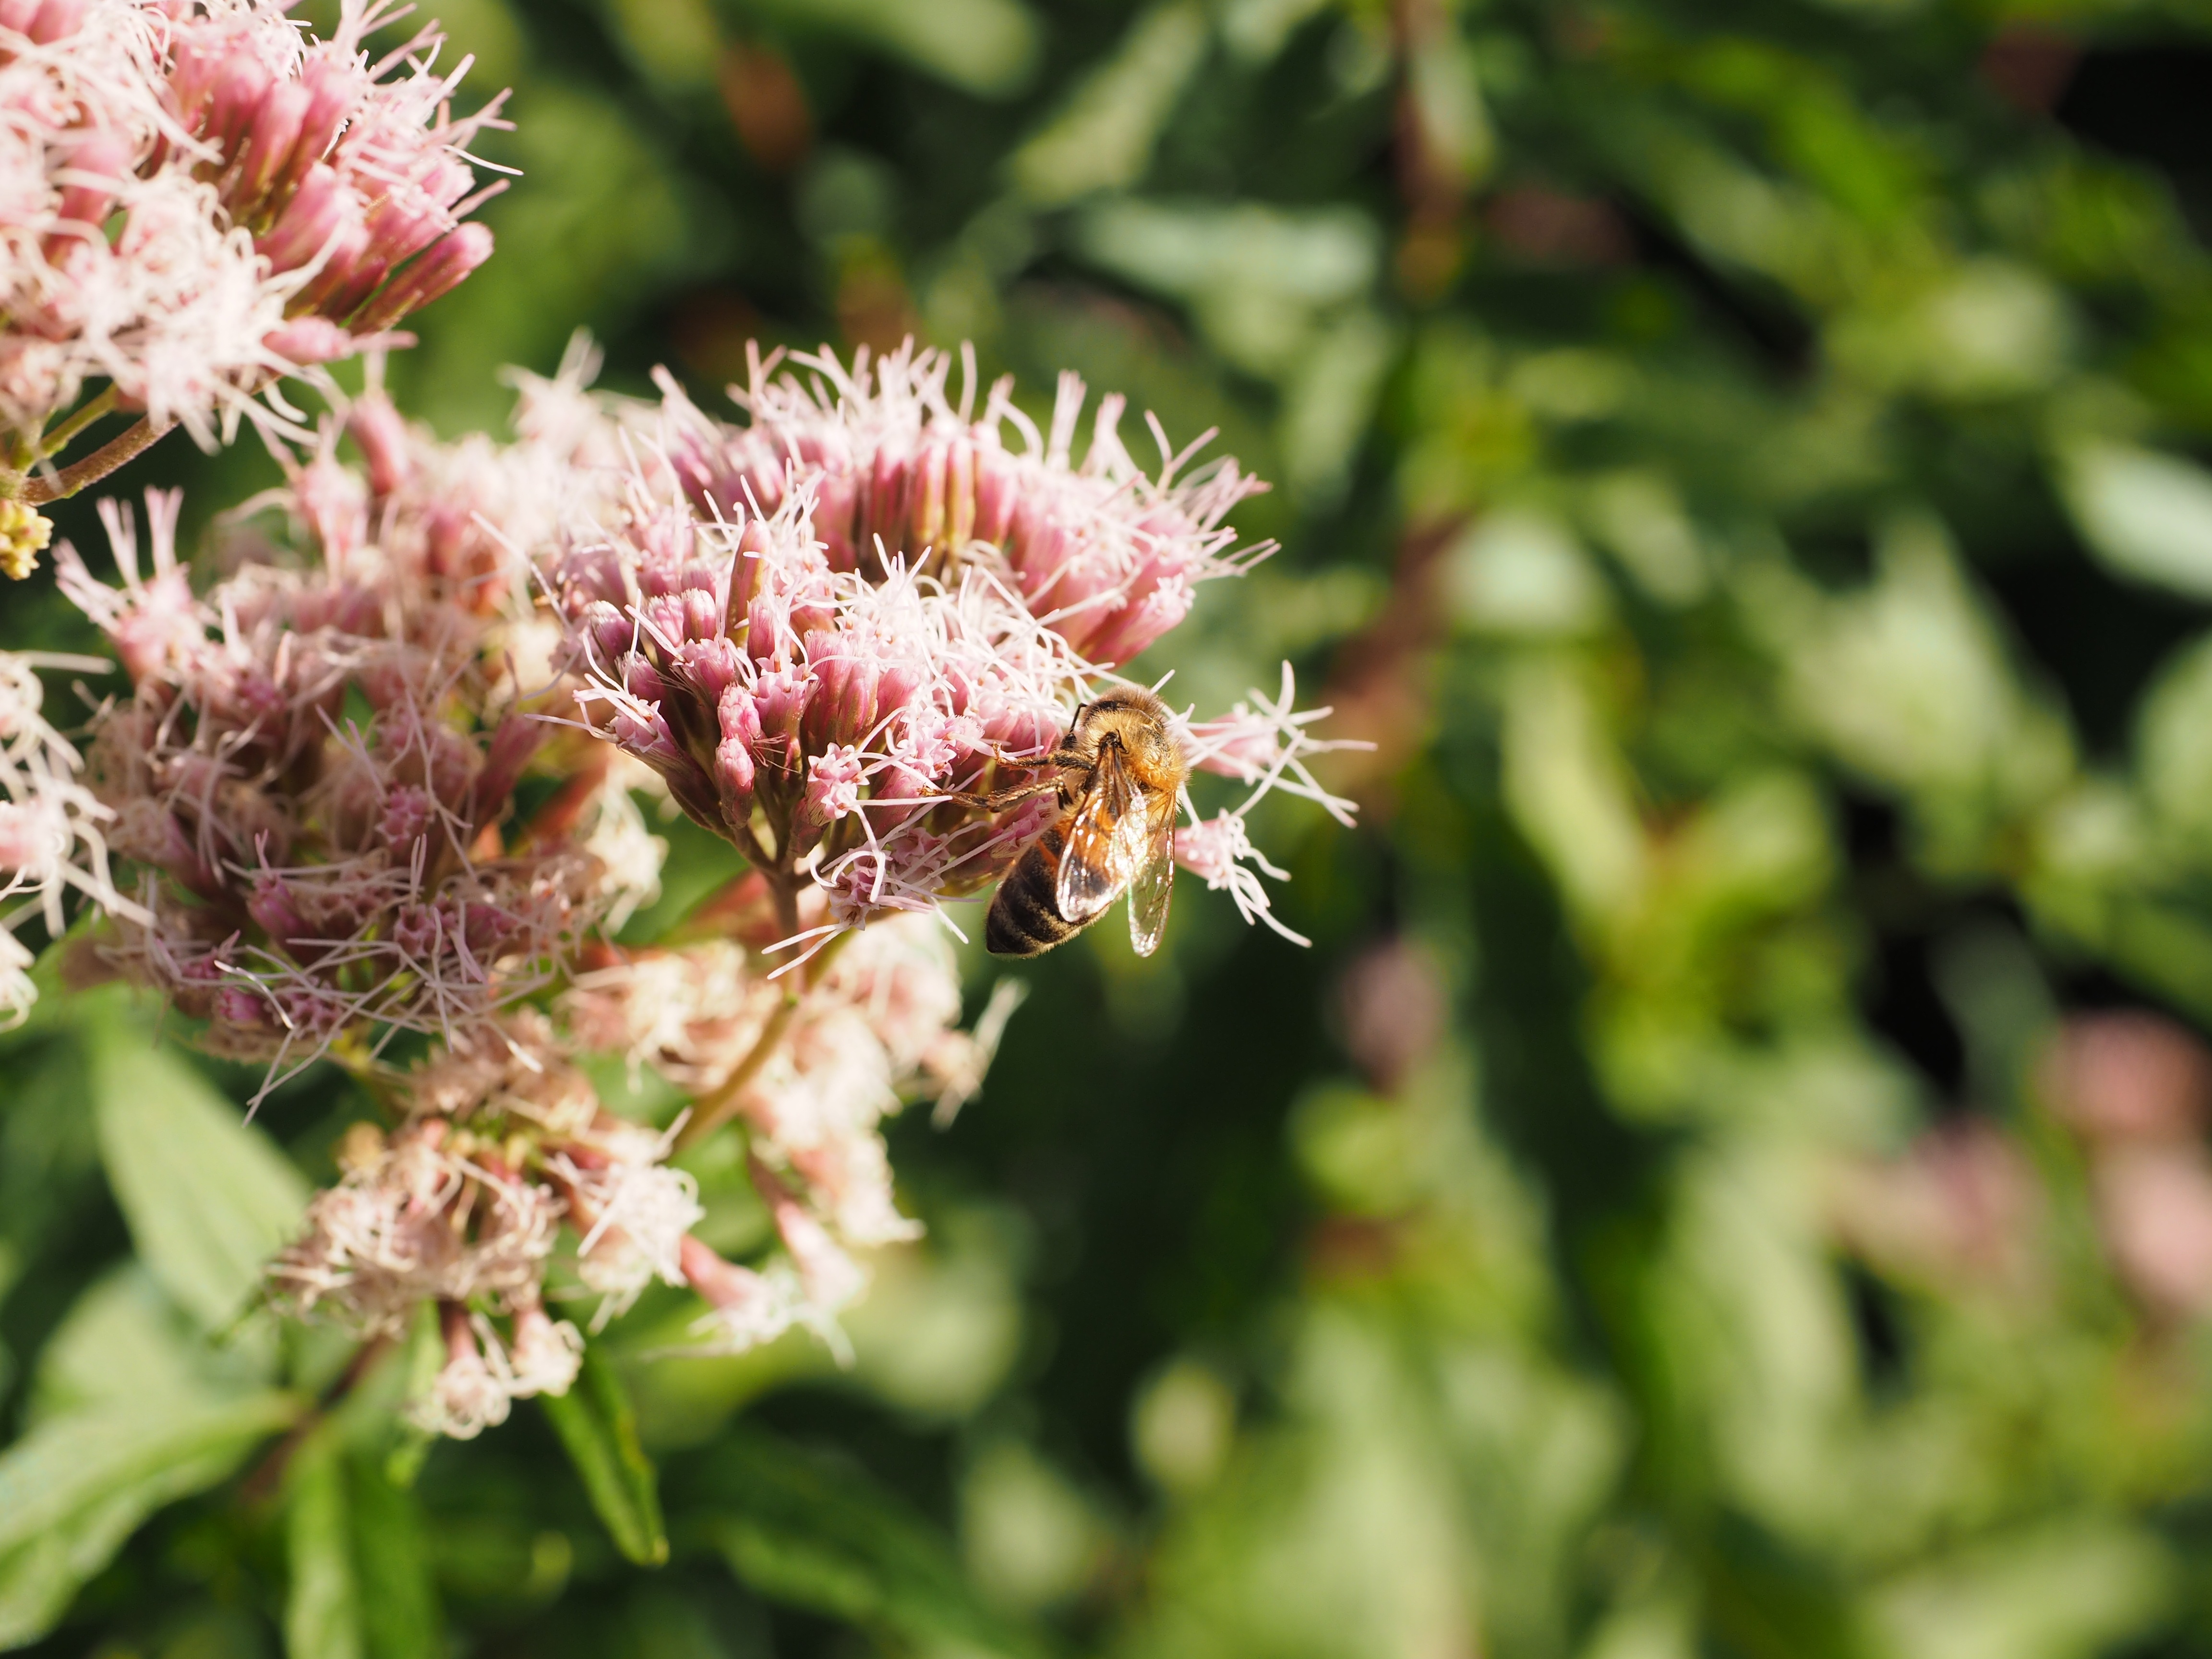
nature, blossom, plant, leaf, flower, pollination, green, herb, produce, botany, flora, wildflower, flowers, close up, shrub, bee, stonecrop, bees, sedum, macro photography, inflorescence, crassulaceae, flowering plant, thick sheet greenhouse, autumn joy, fat hen, big fat hen, sedum telephium, land plant, hylotelephium telephium, sedum telephium l, hylotelephium, butterfly meadow, purple fat hen, high fat hen